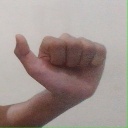
अक्षर: त